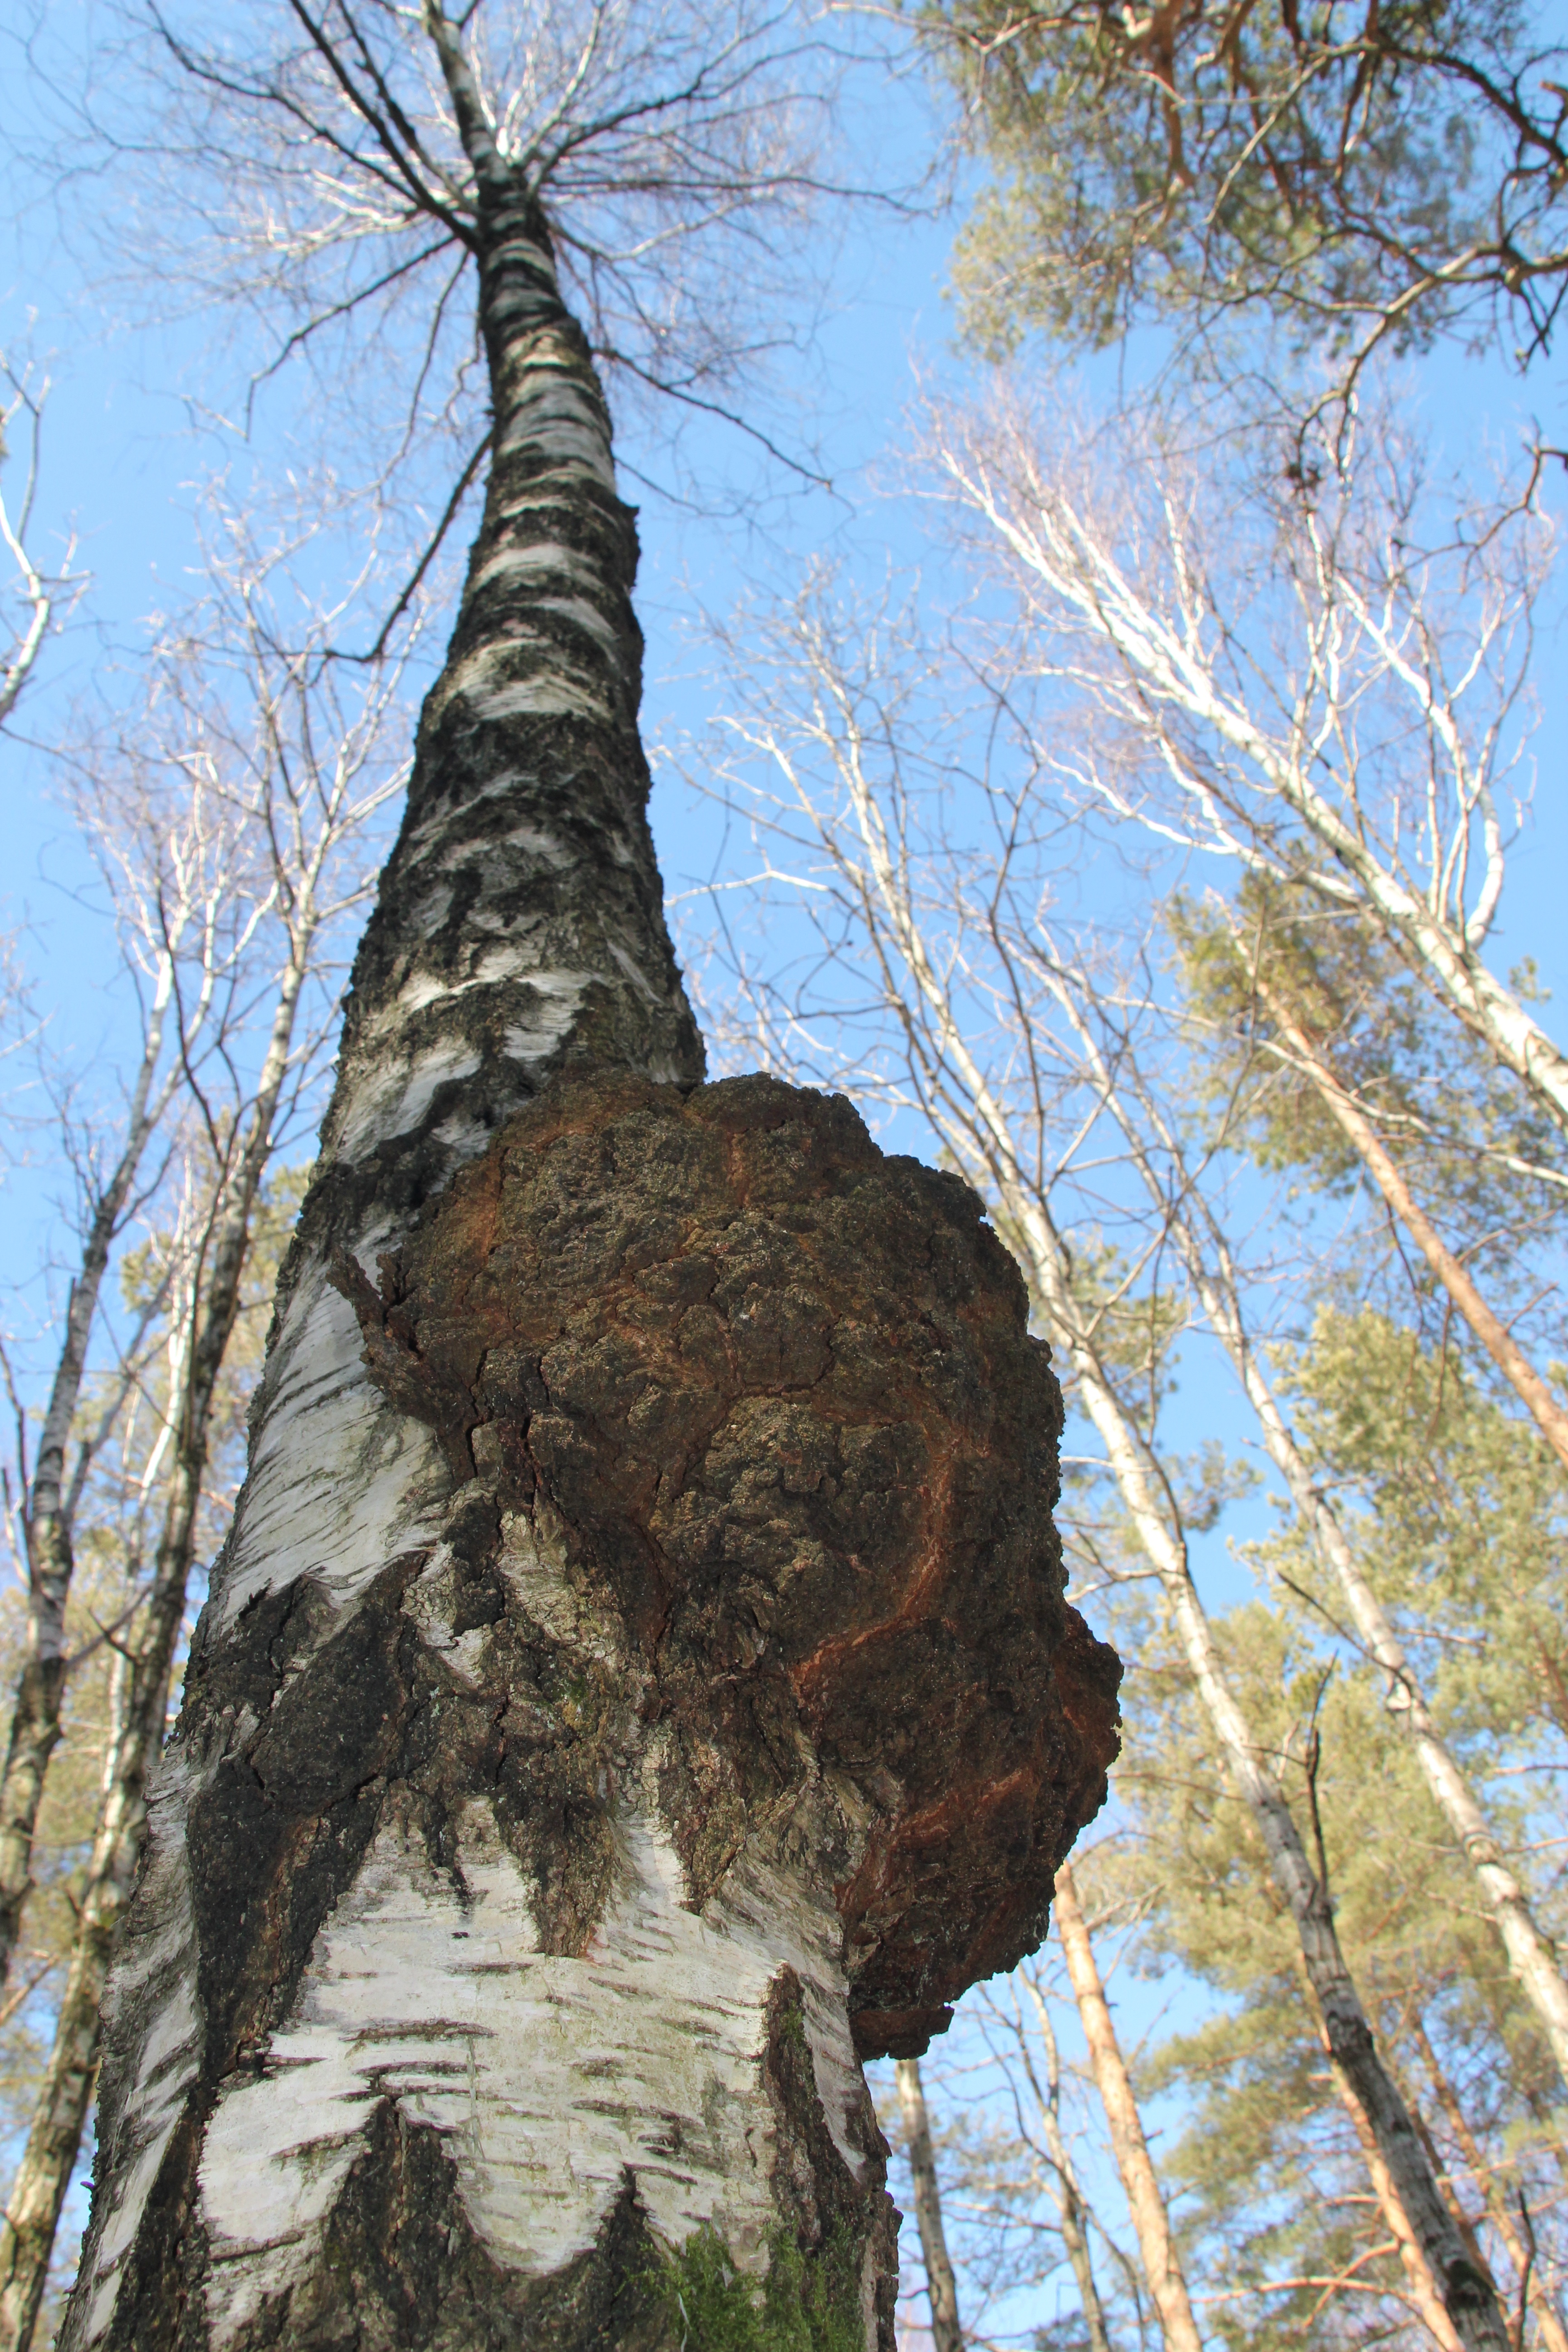
tree, branch, plant, trunk, birch, larch, woody plant, land plant